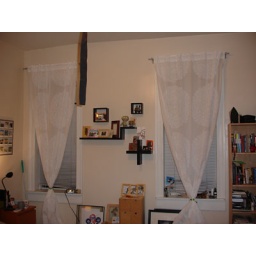
I put curtains up today. Ignore the black thing hanging in the foreground. It's the pull for the ceiling fan.